The Look of Love (Madonna song)

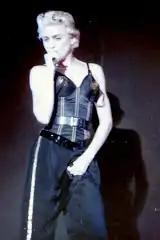
Madonna performing the song on the Who's That Girl World Tour, 1987

"The Look of Love" was never released in the United States, and therefore did not enter any "Billboard" charts. In the United Kingdom, it entered the UK Singles Chart on December 12, 1987, at number 15. The next week, it reached a peak of nine on the chart, her first single to miss the top five since "Lucky Star". The song was present for a total of seven weeks on the chart. According to the Official Charts Company, "The Look of Love" has sold 121,439 copies in the United Kingdom, as of August 2008. In Germany, the song debuted on the Media Control Charts at number 38 on January 24, 1988, and moved to its peak of number 34, the next week. It was present for a total of seven weeks on the chart. In Ireland, the song reached the top ten and peaked at number six. Across Europe, the song reached number nine in Belgium, number 23 in France, number eight in Netherlands and number 20 in Switzerland. On the European Hot 100 Singles, the song reached number 17.